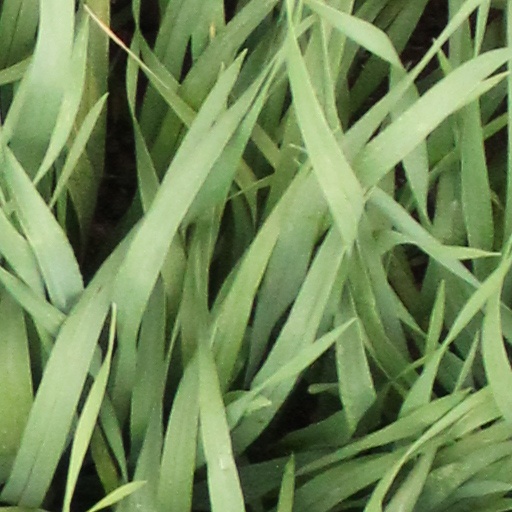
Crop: wheat